Tang dynasty

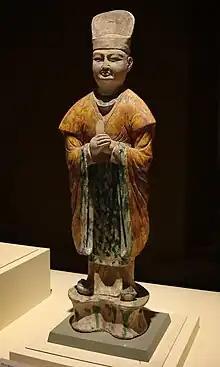
Tang tomb figure of an official dressed in "hanfu". He is depicted with a tall hat, wide-sleeved belted outer garment, and a rectangular "kerchief" in front. A white inner gown hangs over his square shoes, and he holds a tablet containing a report to his superiors to his chest.

The Tang Code was largely retained by later codes such as the early Ming dynasty (1368–1644) code of 1397, yet there were several revisions in later times, such as during the Song dynasty (960–1279).